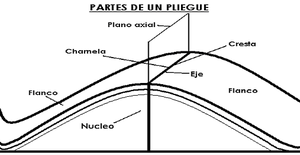
En géologie un pli est une structure courbe due à une déformation ductile des roches. Le cas le plus simple est le pli de roche sédimentaire, dont les lits sont planaires et horizontaux avant le plissement.